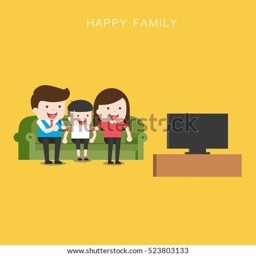
a vector illustration of happy family watching television together